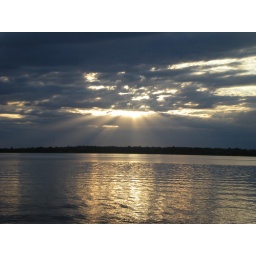
beautiful fish hook lake in the afternoon!